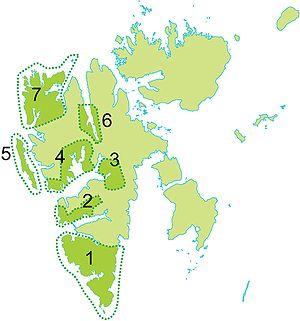
Les parcs nationaux de Norvège sont des aires protégées, actuellement au nombre de 44 : 37 sur le territoire principal et 7 dans l'archipel du Svalbard..